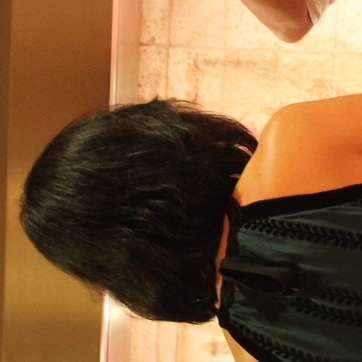
Material: hair